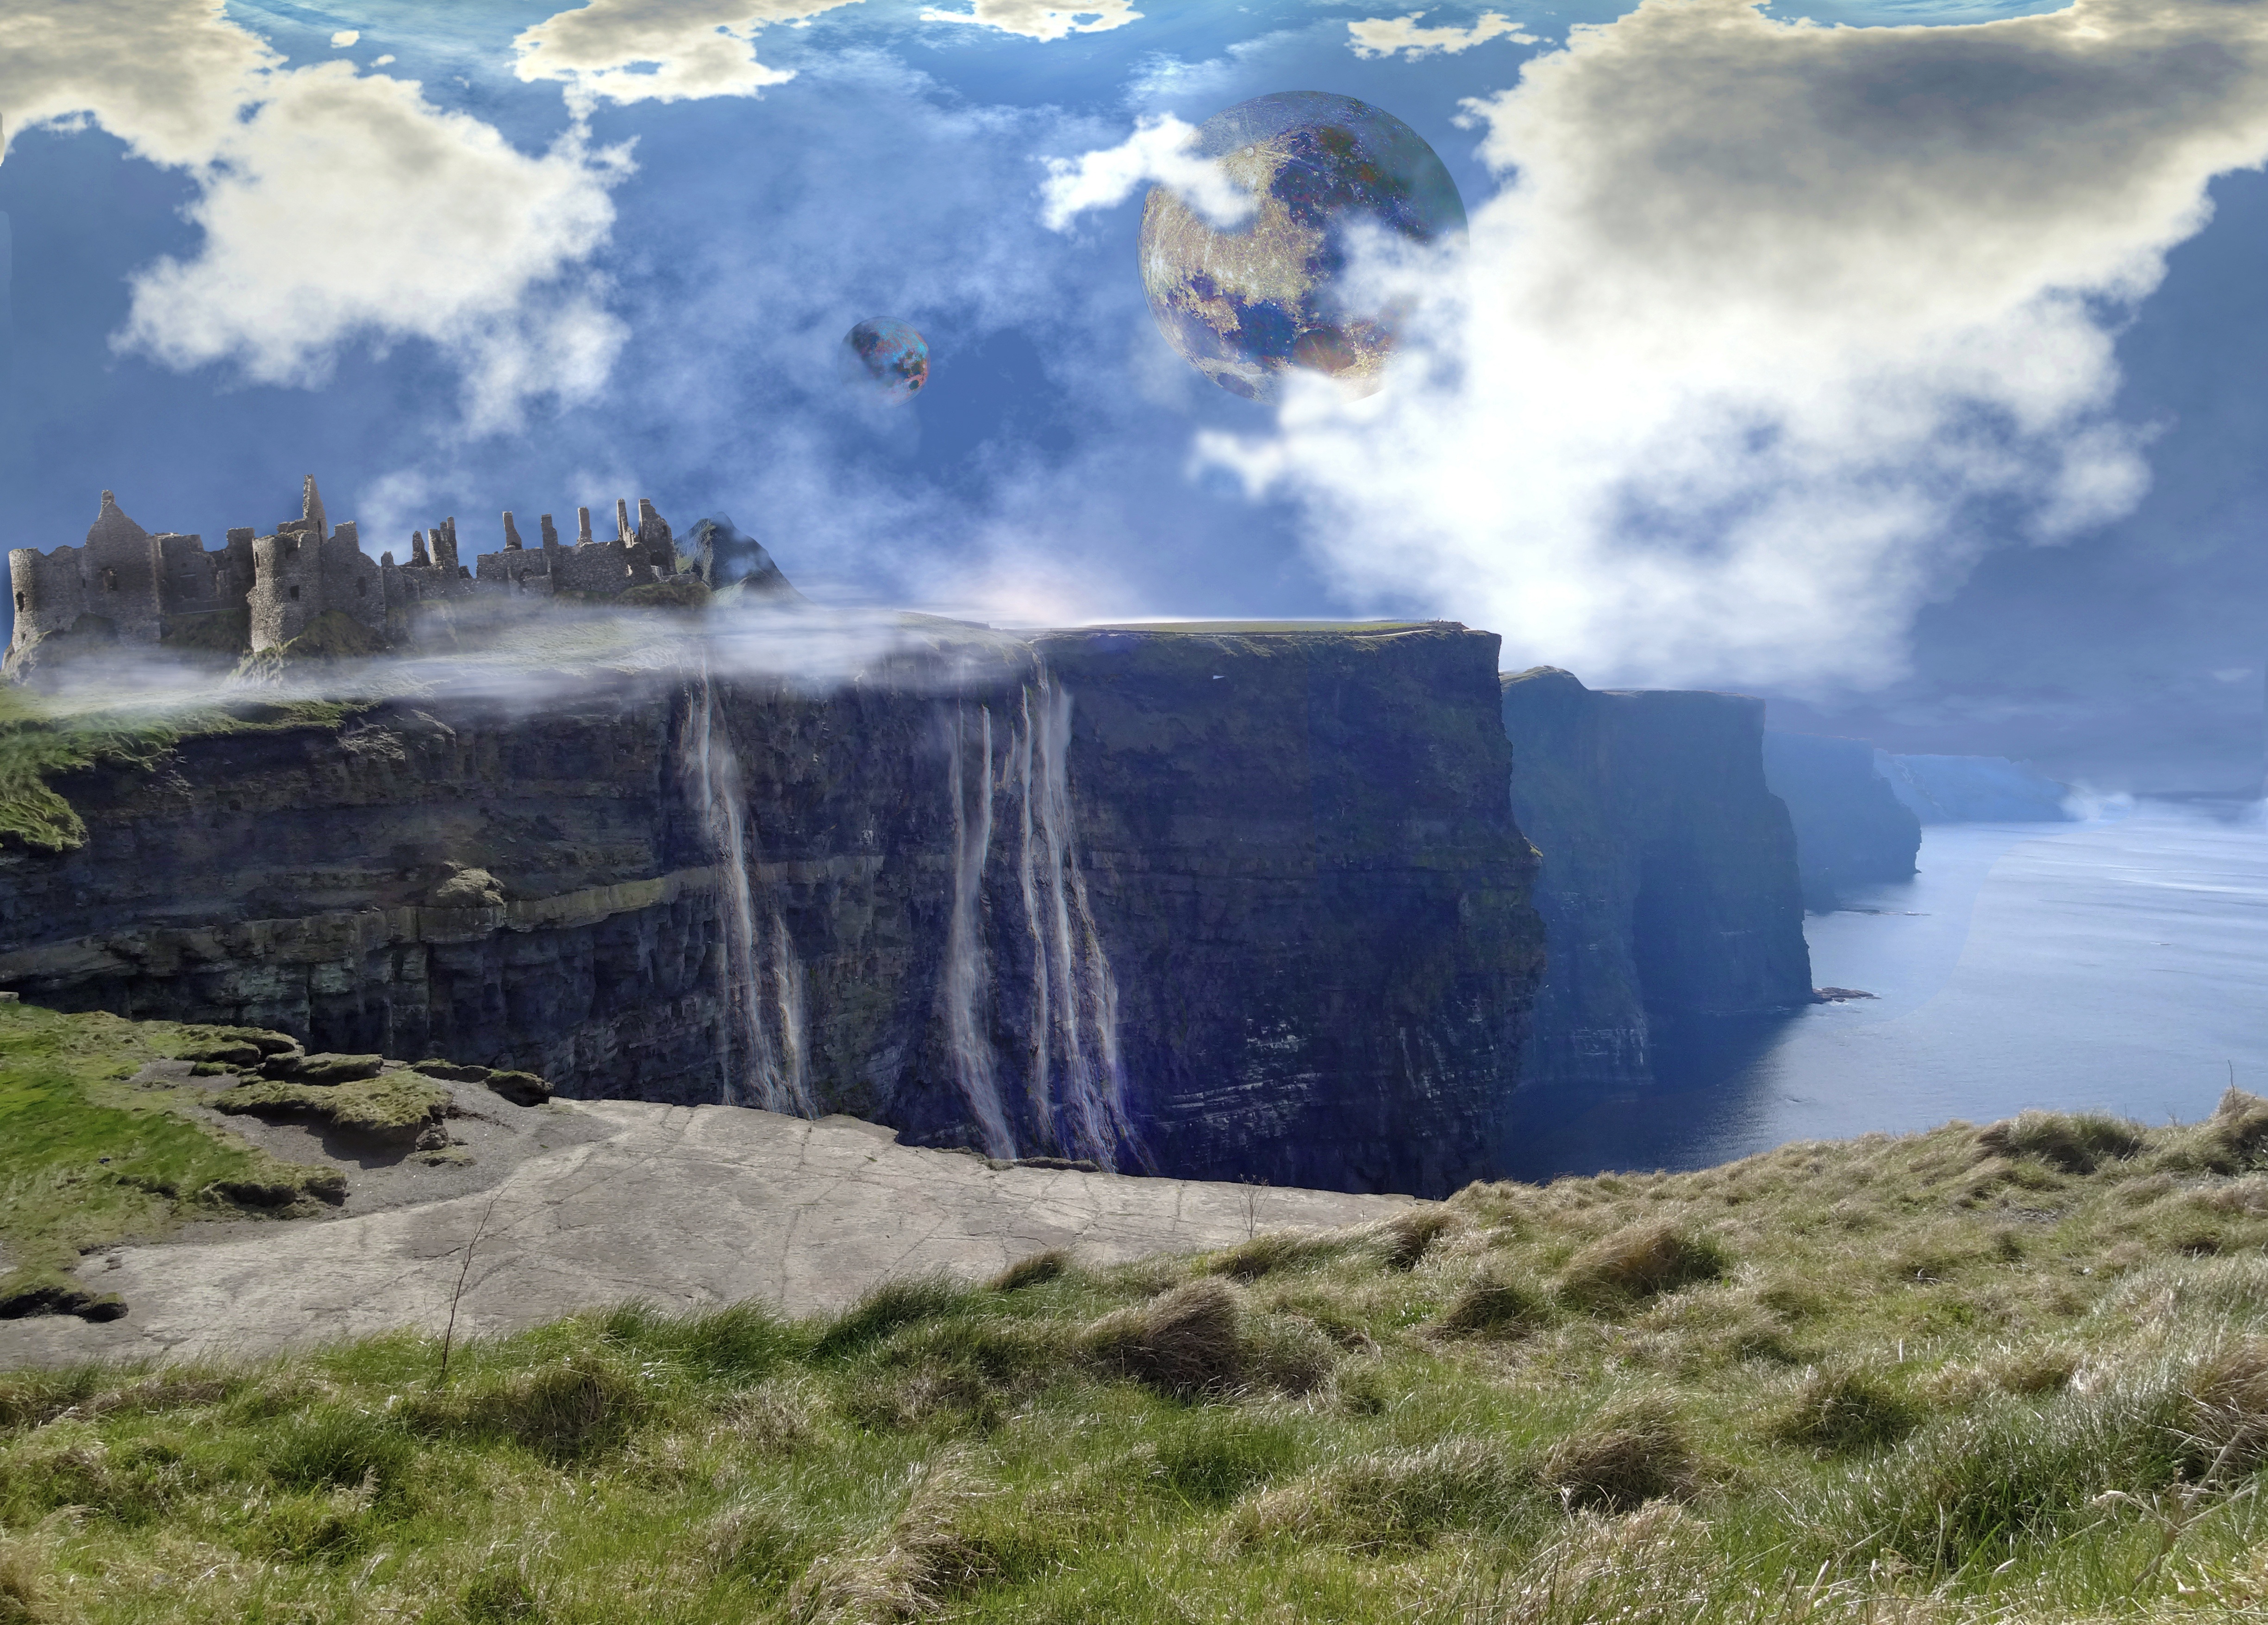
landscape, sea, coast, rock, waterfall, cliff, bay, blue, terrain, body of water, composite, geology, cliffs, badlands, misty, digital, plateau, water feature, landform, fantasy landscape, geographical feature